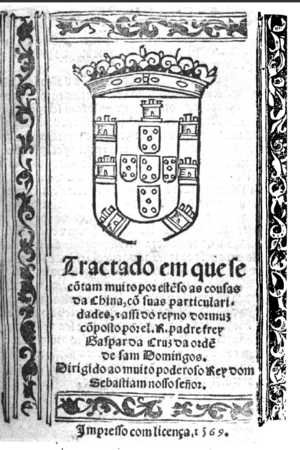
Gaspard de Santa-Cruz est un missionnaire dominicain portugais, né vers 1520 à Evora, et décédé le 5 février 1570 à Lisbonne. Il fut le premier missionnaire du Cambodge.